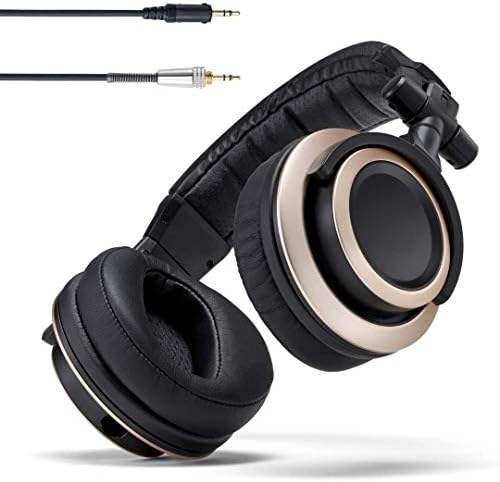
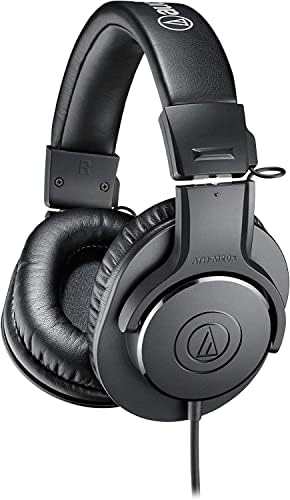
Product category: headphones
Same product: no